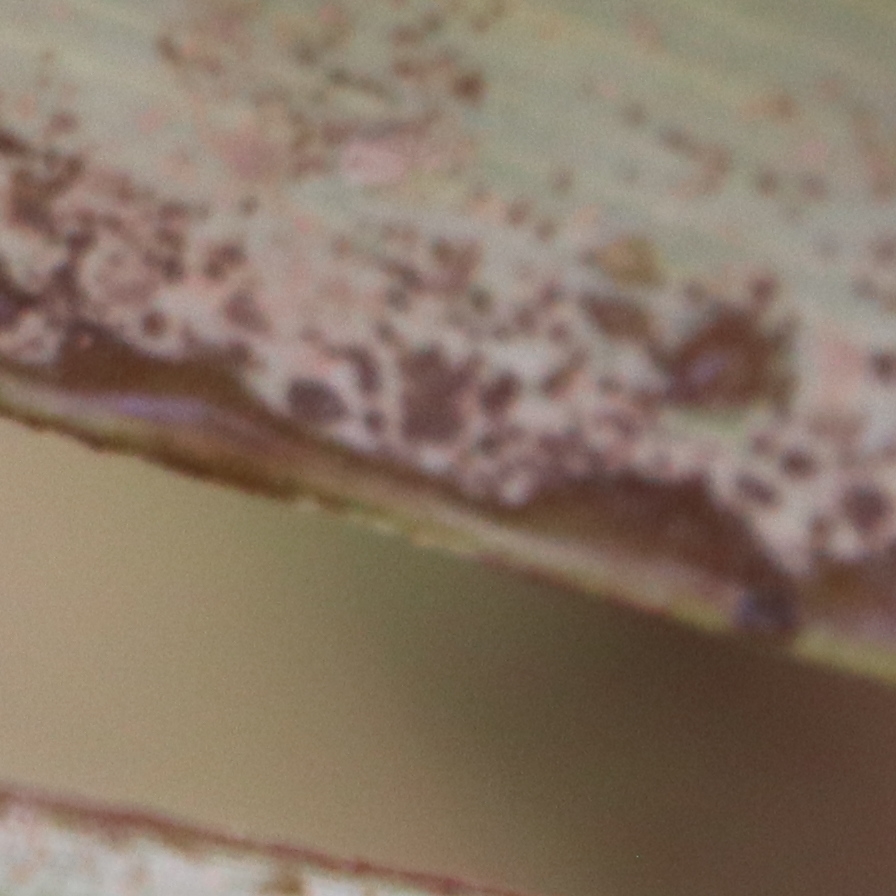
Label: Honey